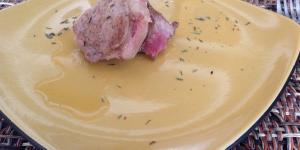
secreto en salsa de naranja